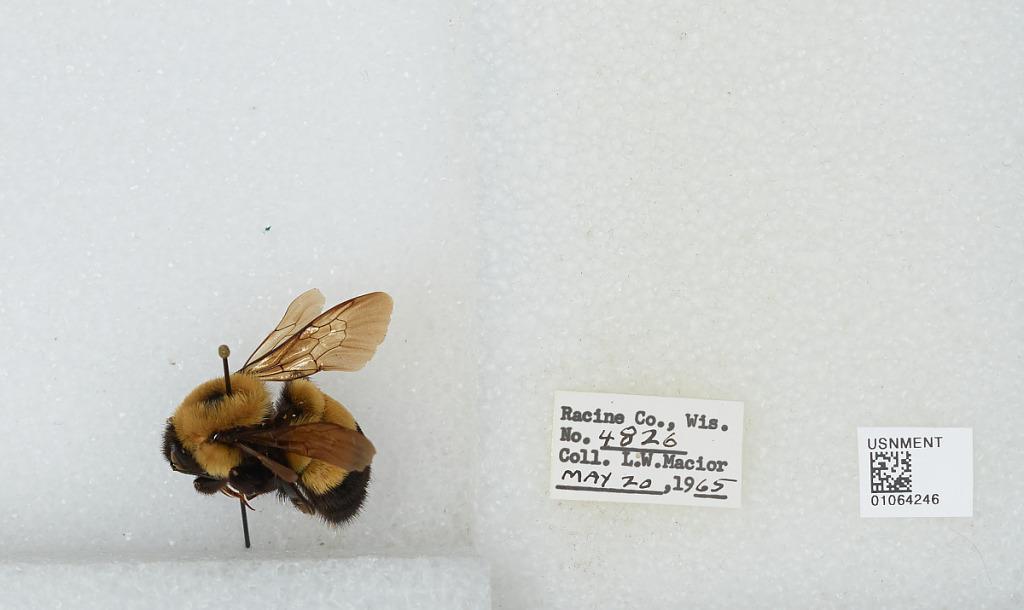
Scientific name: Bombus (Bombus) affinis Cresson
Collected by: L. Macior
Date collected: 1965-5-20
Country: United States
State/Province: Wisconsin
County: Racine
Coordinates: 42.78, -87.76